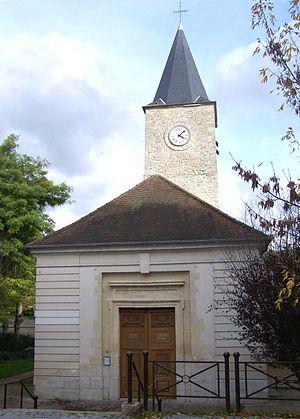
Bailly est une commune française située dans le département des Yvelines en région Île-de-France.